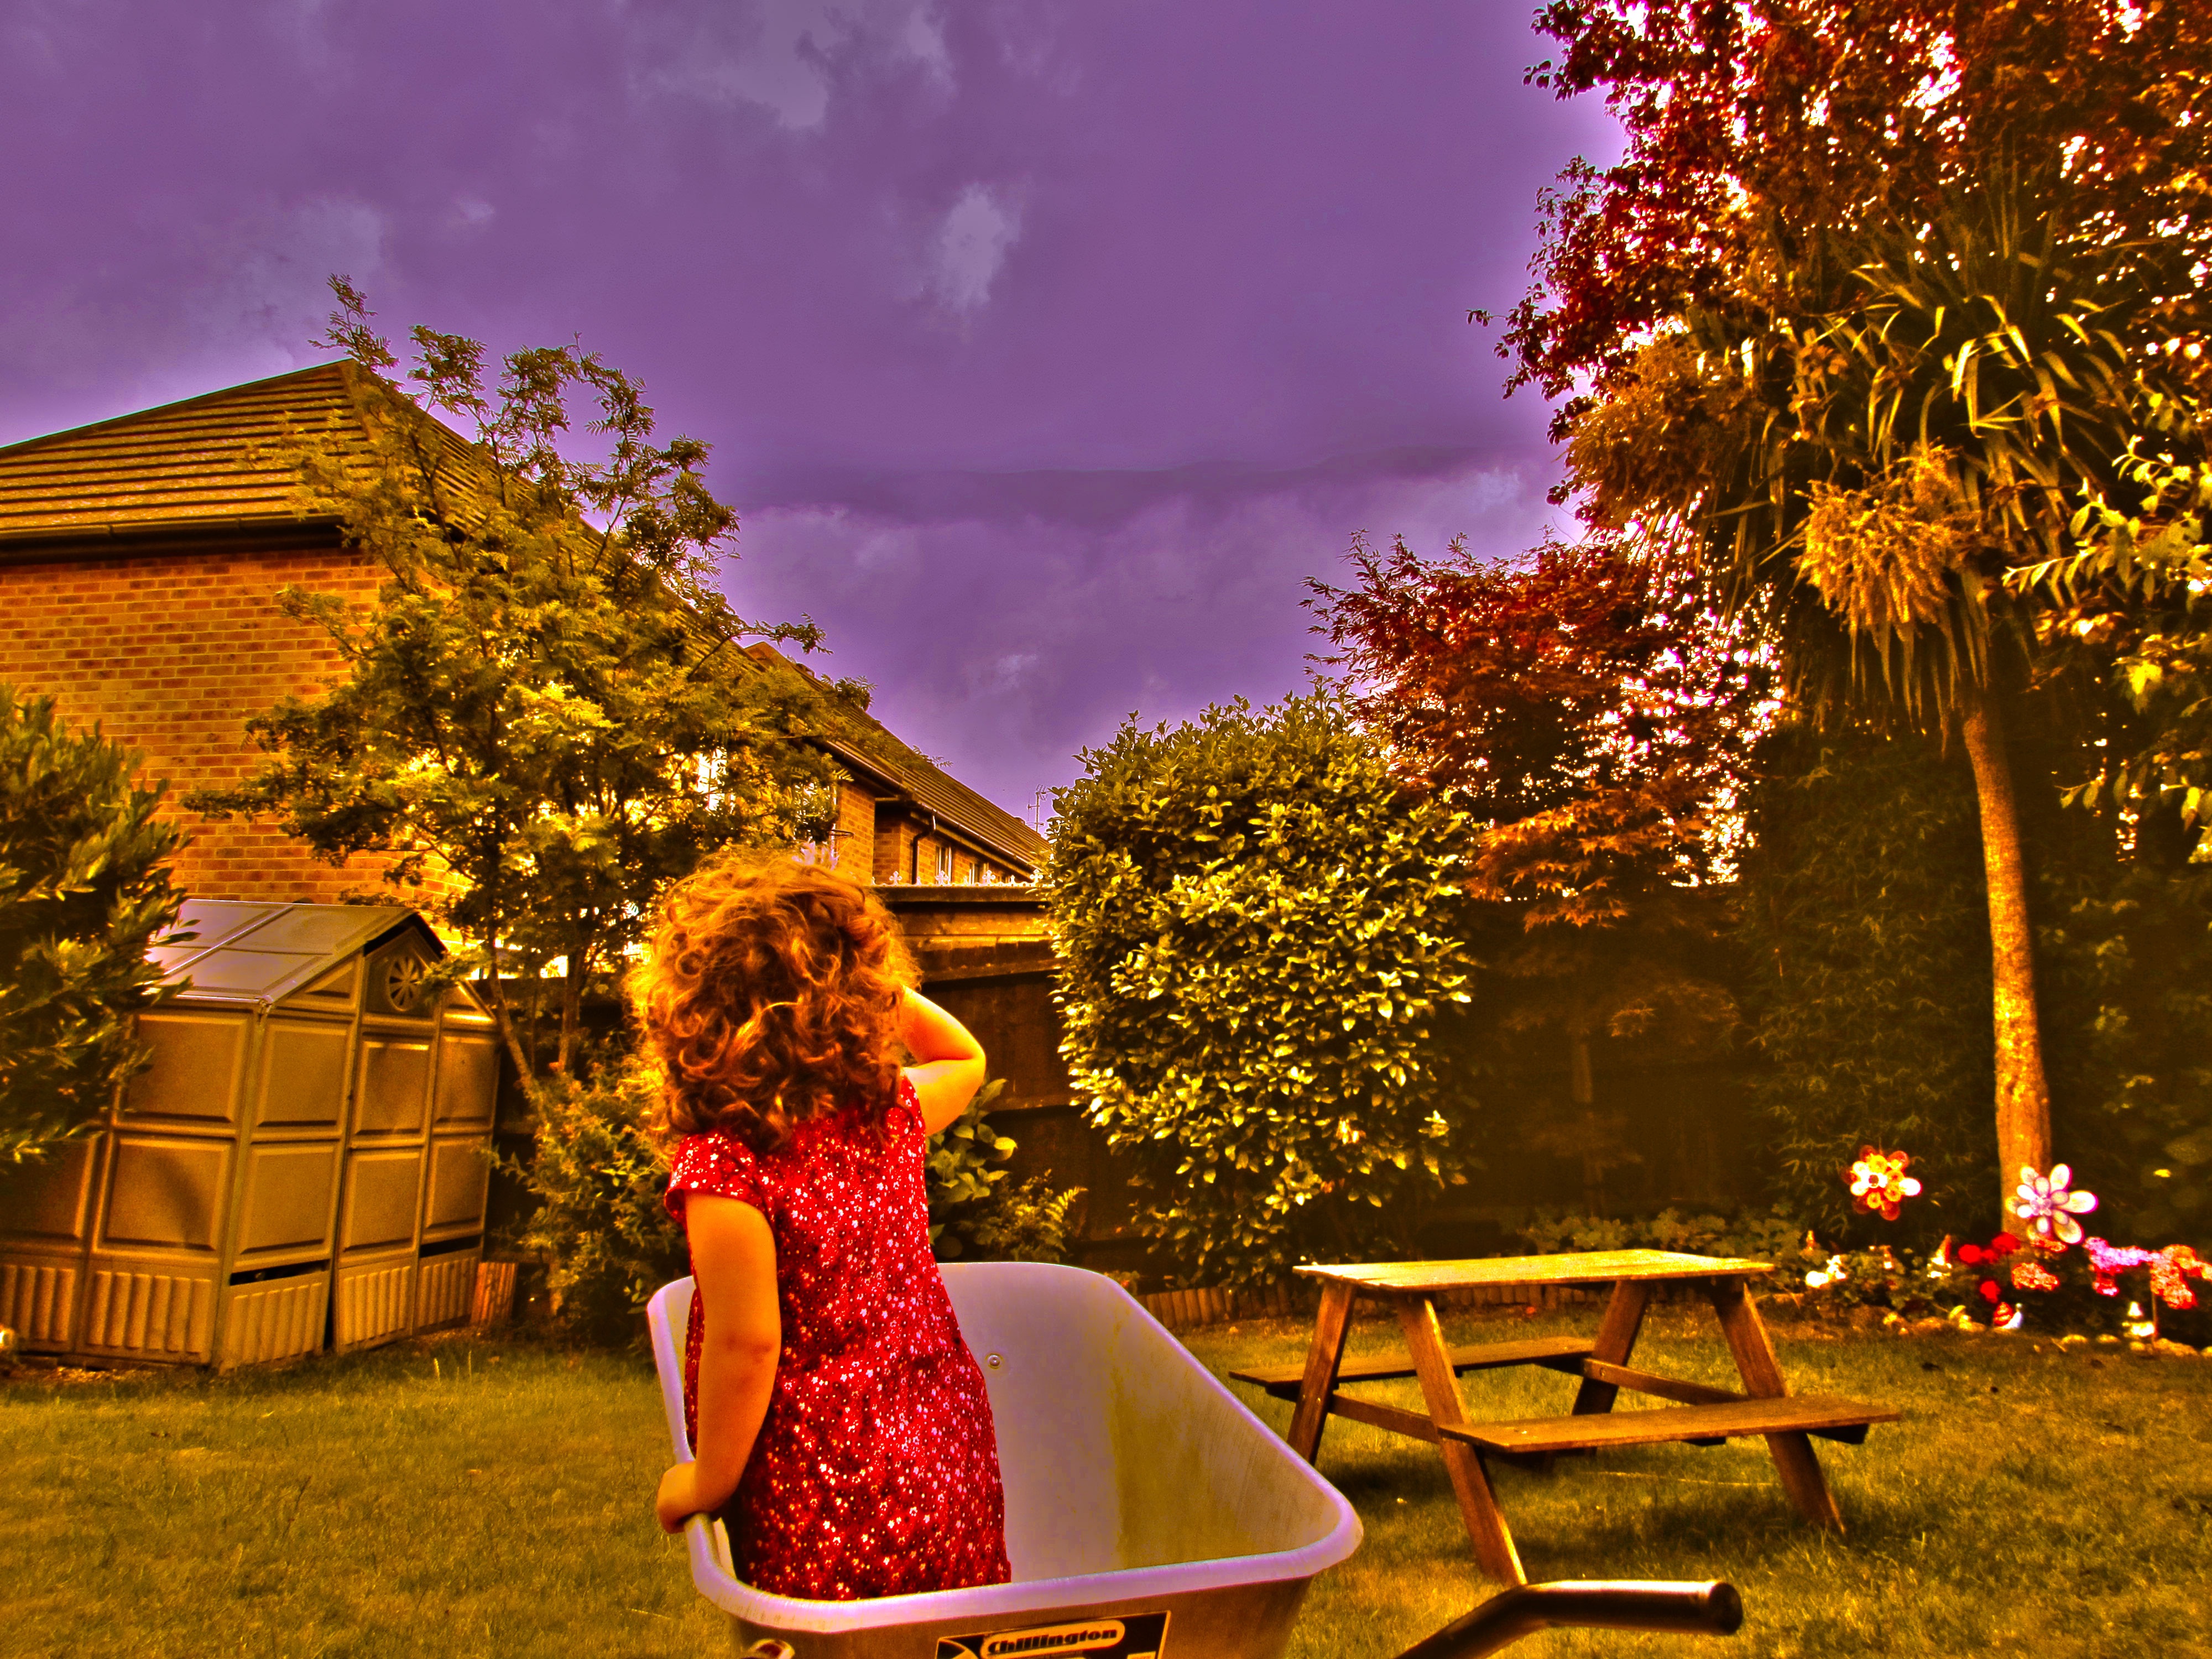
silhouette, sky, girl, sunset, morning, flower, kid, home, evening, spring, color, autumn, backyard, child, garden, season